Gaius Maecenas

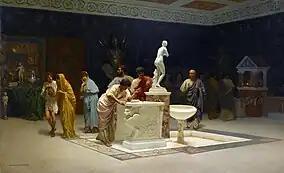
Stefan Bakałowicz: "At Maecenas' Reception Room", 1890

During the latter years of his life as recorded by Suetonius he fell somewhat out of favour with his master. The historian attributes the loss of the imperial favour to Maecenas' having indiscreetly revealed to Terentia, his allegedly beautiful but difficult wife, the discovery of the conspiracy in which her brother Lucius Licinius Varro Murena was implicated, but according to Cassius Dio (writing in the early 3rd century AD) it was due to the emperor's relations with Terentia. Maecenas died in 8 BC, leaving the emperor sole heir to his wealth.